IBM 704

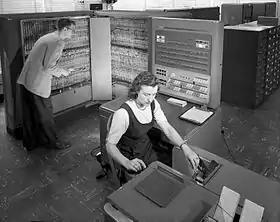
An IBM 704 computer at NACA in 1957

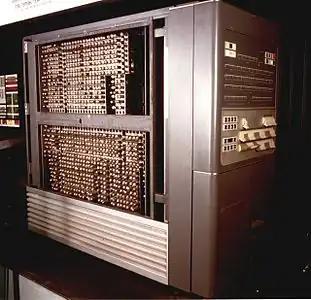
IBM 704 at the Museo Nazionale Scienza e Tecnologia Leonardo da Vinci, Milan

The IBM 704 is the model name of a large digital mainframe computer introduced by IBM in 1954. Designed by John Backus and Gene Amdahl, it was the first mass-produced computer with hardware for floating-point arithmetic. The IBM 704 "Manual of operation" states: